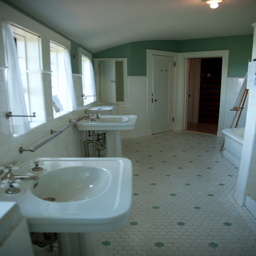
The inside of a bathroom with two sinks.
A large bathroom with two sinks and three windows.
A view of a communal bathroom with multiple sinks and windows.
A bathroom with two porcelain sinks and hexagonal tiles.
A bathroom with two sinks a bathtub and a shower with lots of lighting from the windows